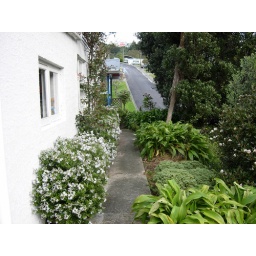
The path in front of my kitchen window